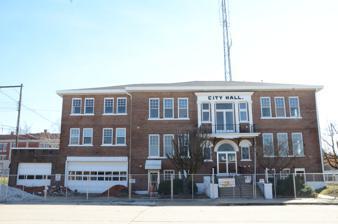
Building: Former City Hall (Rogers, Arkansas)
Country: United States of America
Year built: 1929
United States historic place Rogers City Hall U.S. National Register of Historic Places U.S. Historic district Contributing property Location in Arkansas Show map of Arkansas Location in United States Show map of the United States Location 202 W. Elm St., Rogers, Arkansas Coordinates 36°19′55″N 94°7′5″W / 36.33194°N 94.11806°W / 36.33194; -94.11806 Area less than one acre Built 1929 ( 1929 ) Architect A. O. Clark Architectural style Colonial Revival , Georgian Revival Part of Rogers Commercial Historic District (3rd boundary increase) ( ID12000855 ) MPS Benton County MRA NRHP reference No. 87002409 Significant dates Added to NRHP January 28, 1988 Designated CP October 17, 2012 The Former City Hall of Rogers, Arkansas is located at 202 West Elm Street.  It is a three-story brick Colonial Revival building, designed by architect A. O. Clark and built in 1929.  The building was used by the city for municipal offices and as a fire station until the 1990s. It is now being converted to residential use. The building was listed on the National Register of Historic Places in 1988 (as "Rogers City Hall"). See also National Register of Historic Places listings in Benton County, Arkansas References